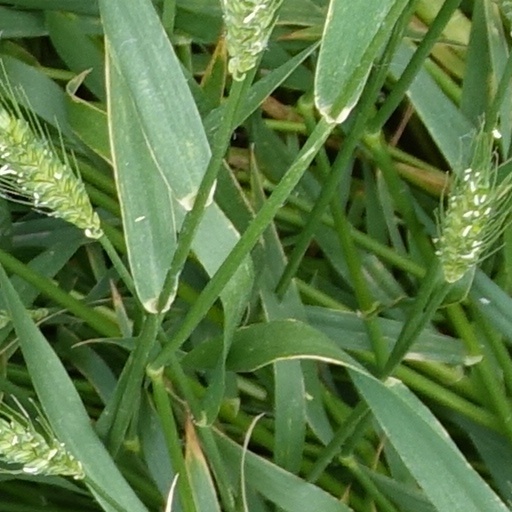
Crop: wheat